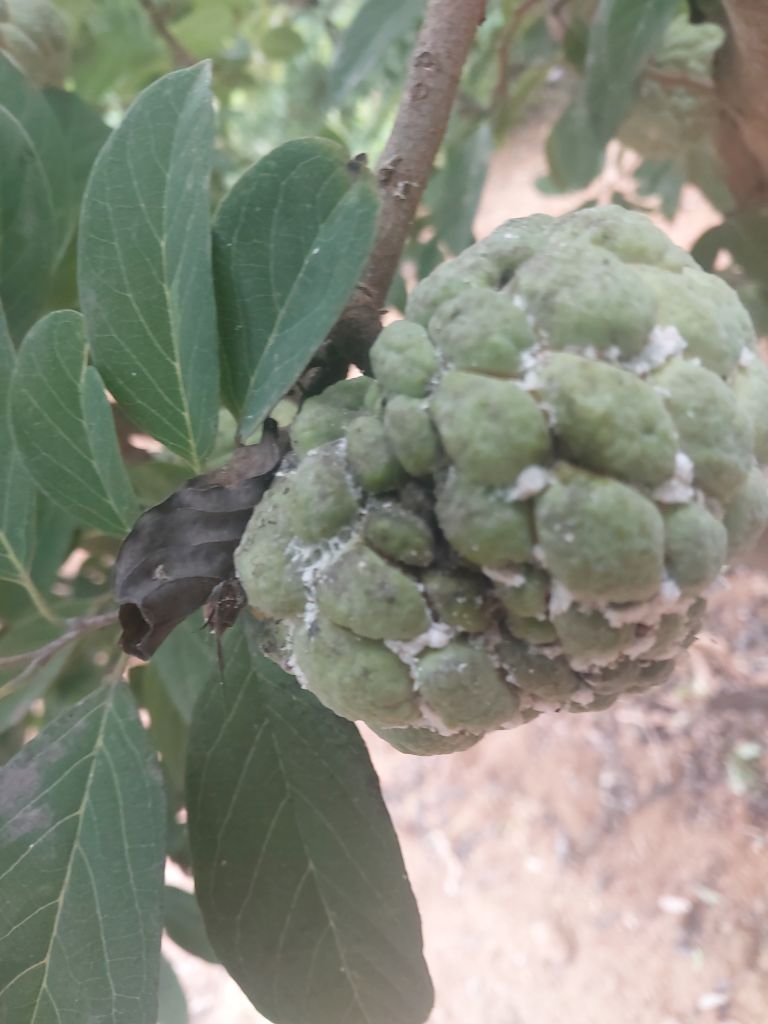
Disease label: Athracnose